Court music in Scotland

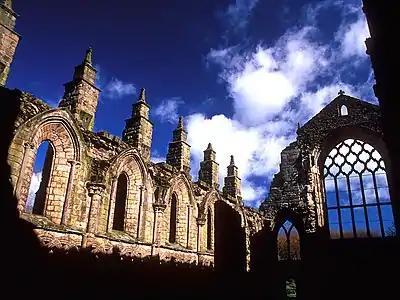
The ruins of Holyrood Abbey, briefly refurbished as a centre of royal worship in the seventeenth century

James VI (r. 1566-1625) was a major patron of the arts in general. In January 1580 the Hudson brothers performed in a masque at Holyrood Palace. The "Navigatioun" of Alexander Montgomerie was the spoken prologue. The masque involved the torchlit entrance at Holyrood Palace of the narrator and his companions, a "Turk, the More, and the Egyptien". The court musicians were bought "mask claithis" comprising red and yellow taffeta with swords and daggers. Montgomerie's prologue alludes to the Magi and Epiphany to flatter James VI as the Northern Star, and he was also characterised as Solomon. The masque was followed by dancing.